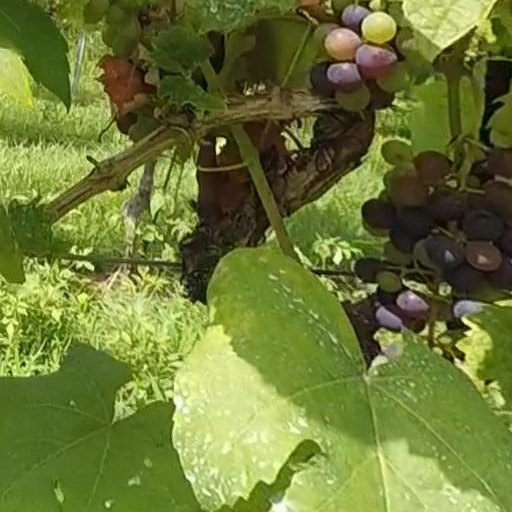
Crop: grape